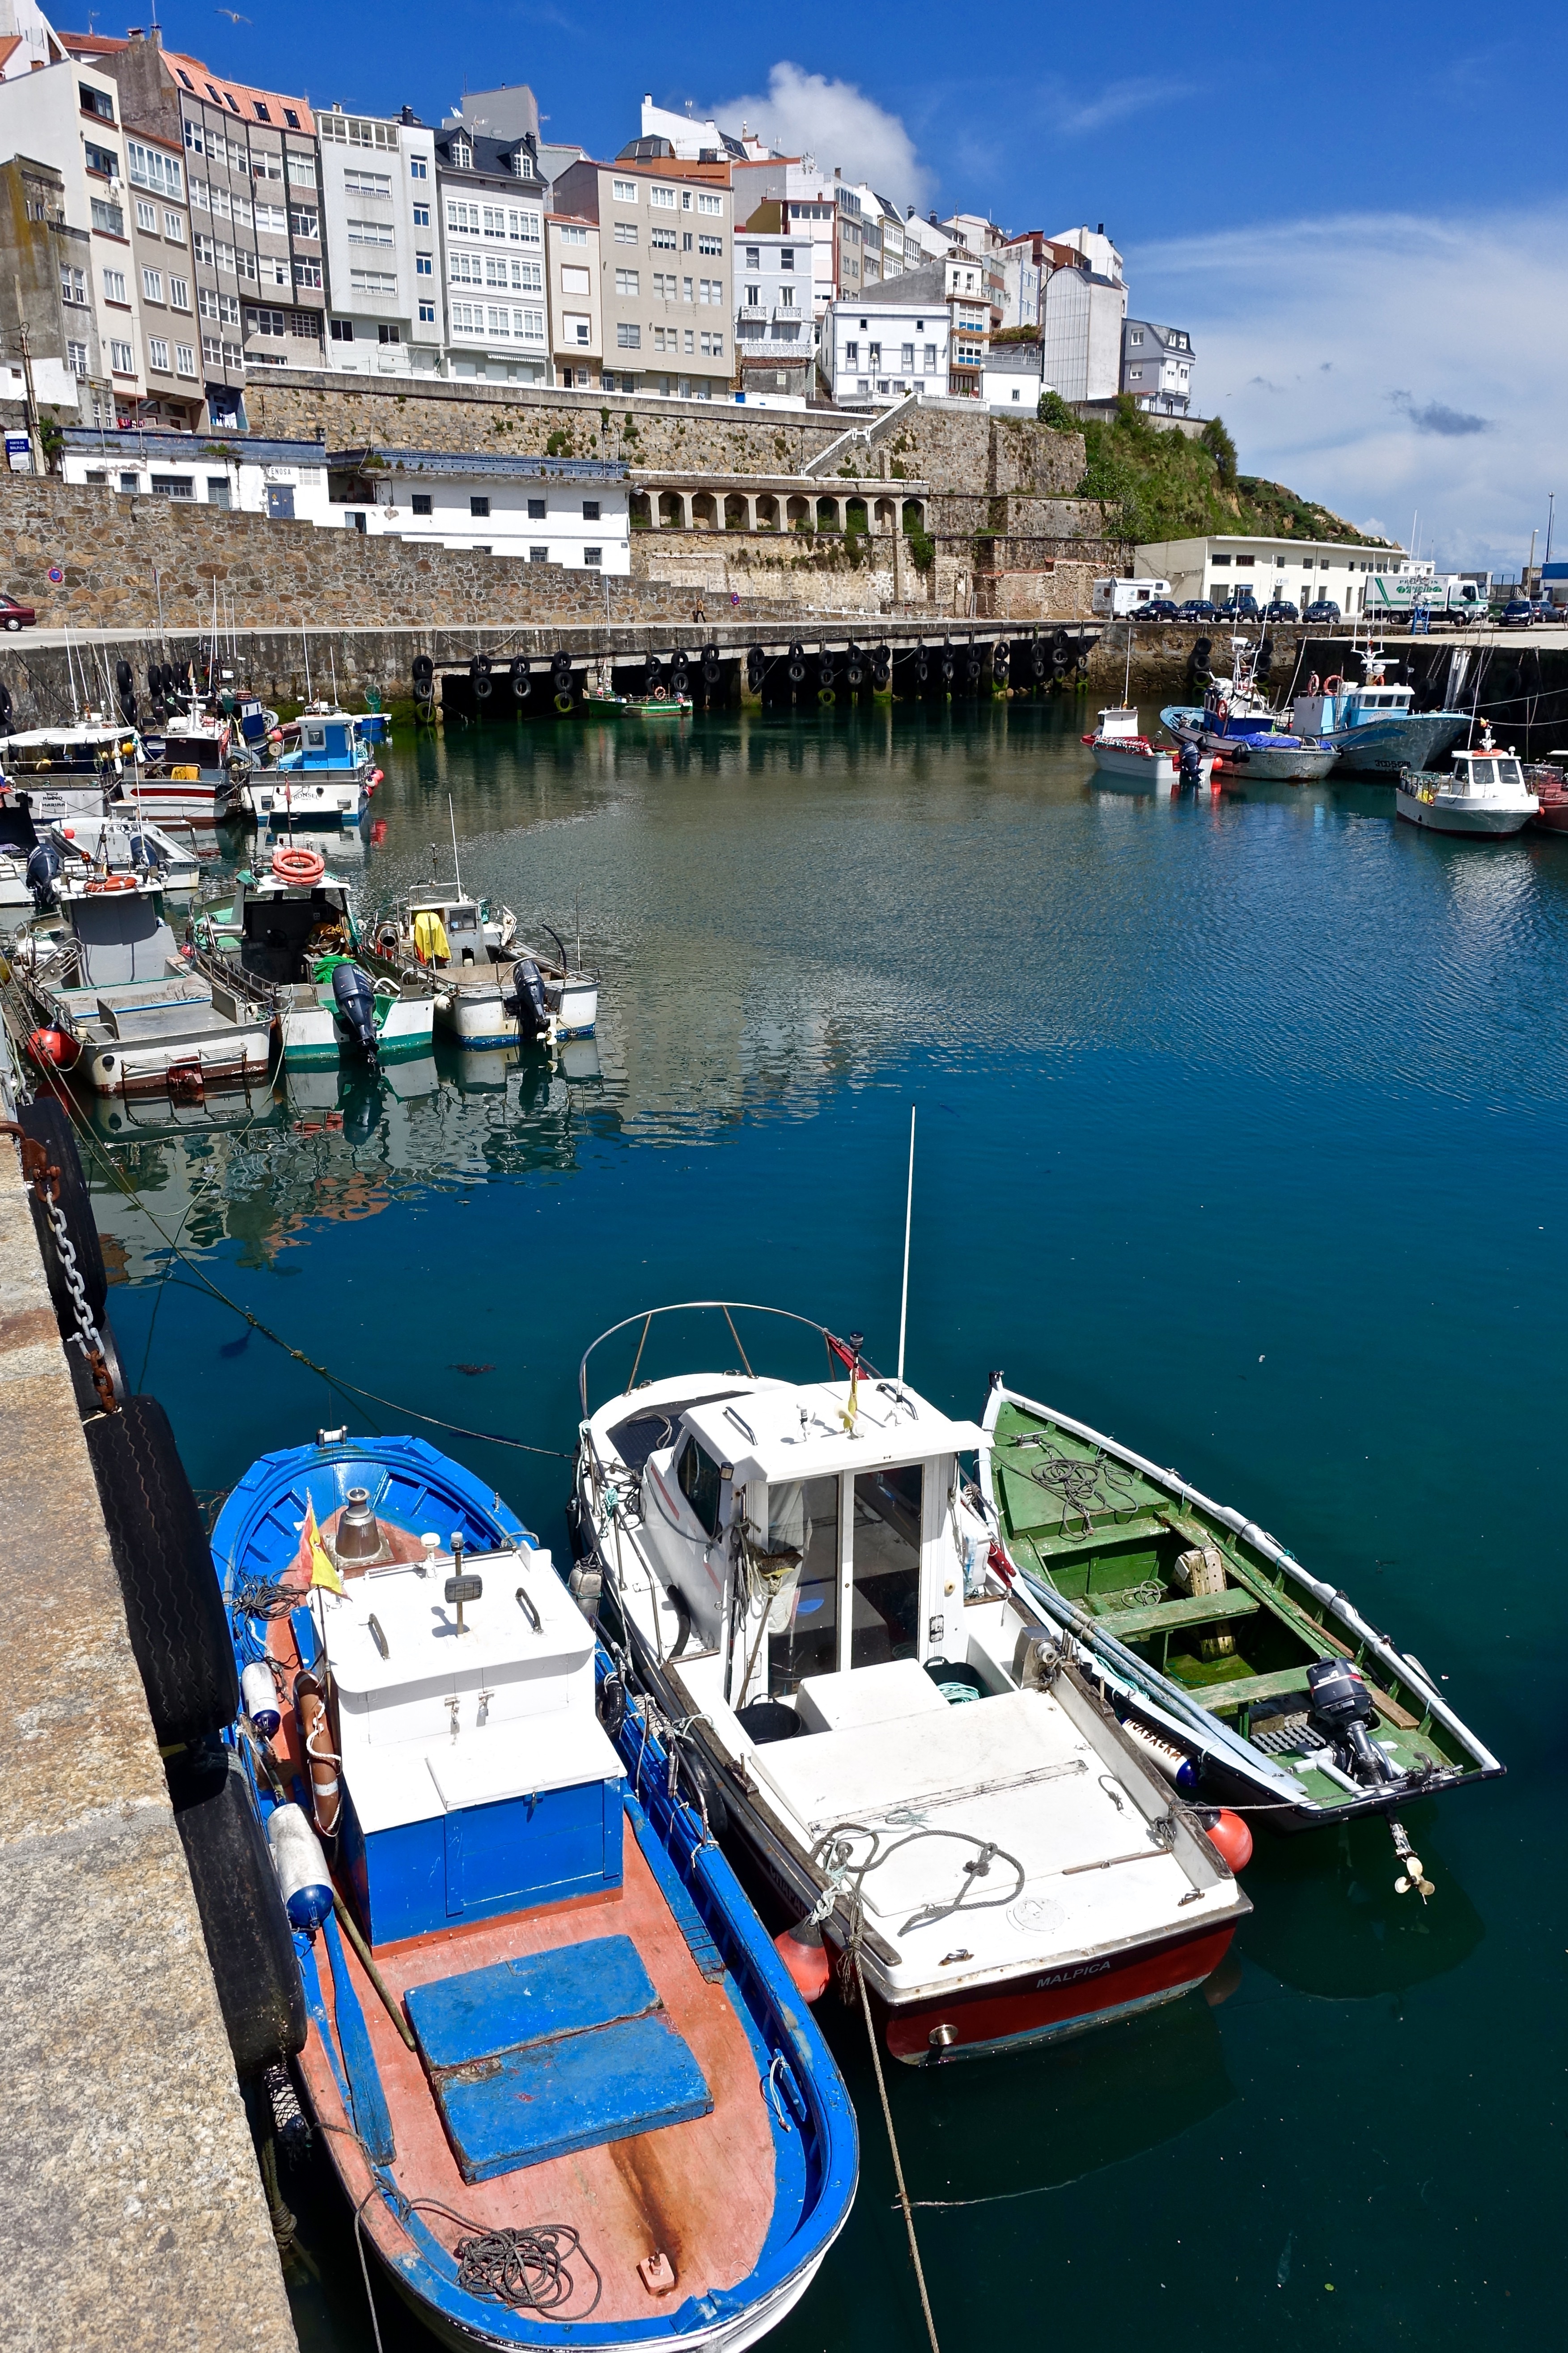
sea, coast, dock, boat, coastal, pier, seaside, vehicle, fishing, bay, harbor, harbour, marina, port, tourism, waterway, ferry, spain, nautical, boating, boats, marine, channel, vessels, moored, passenger ship